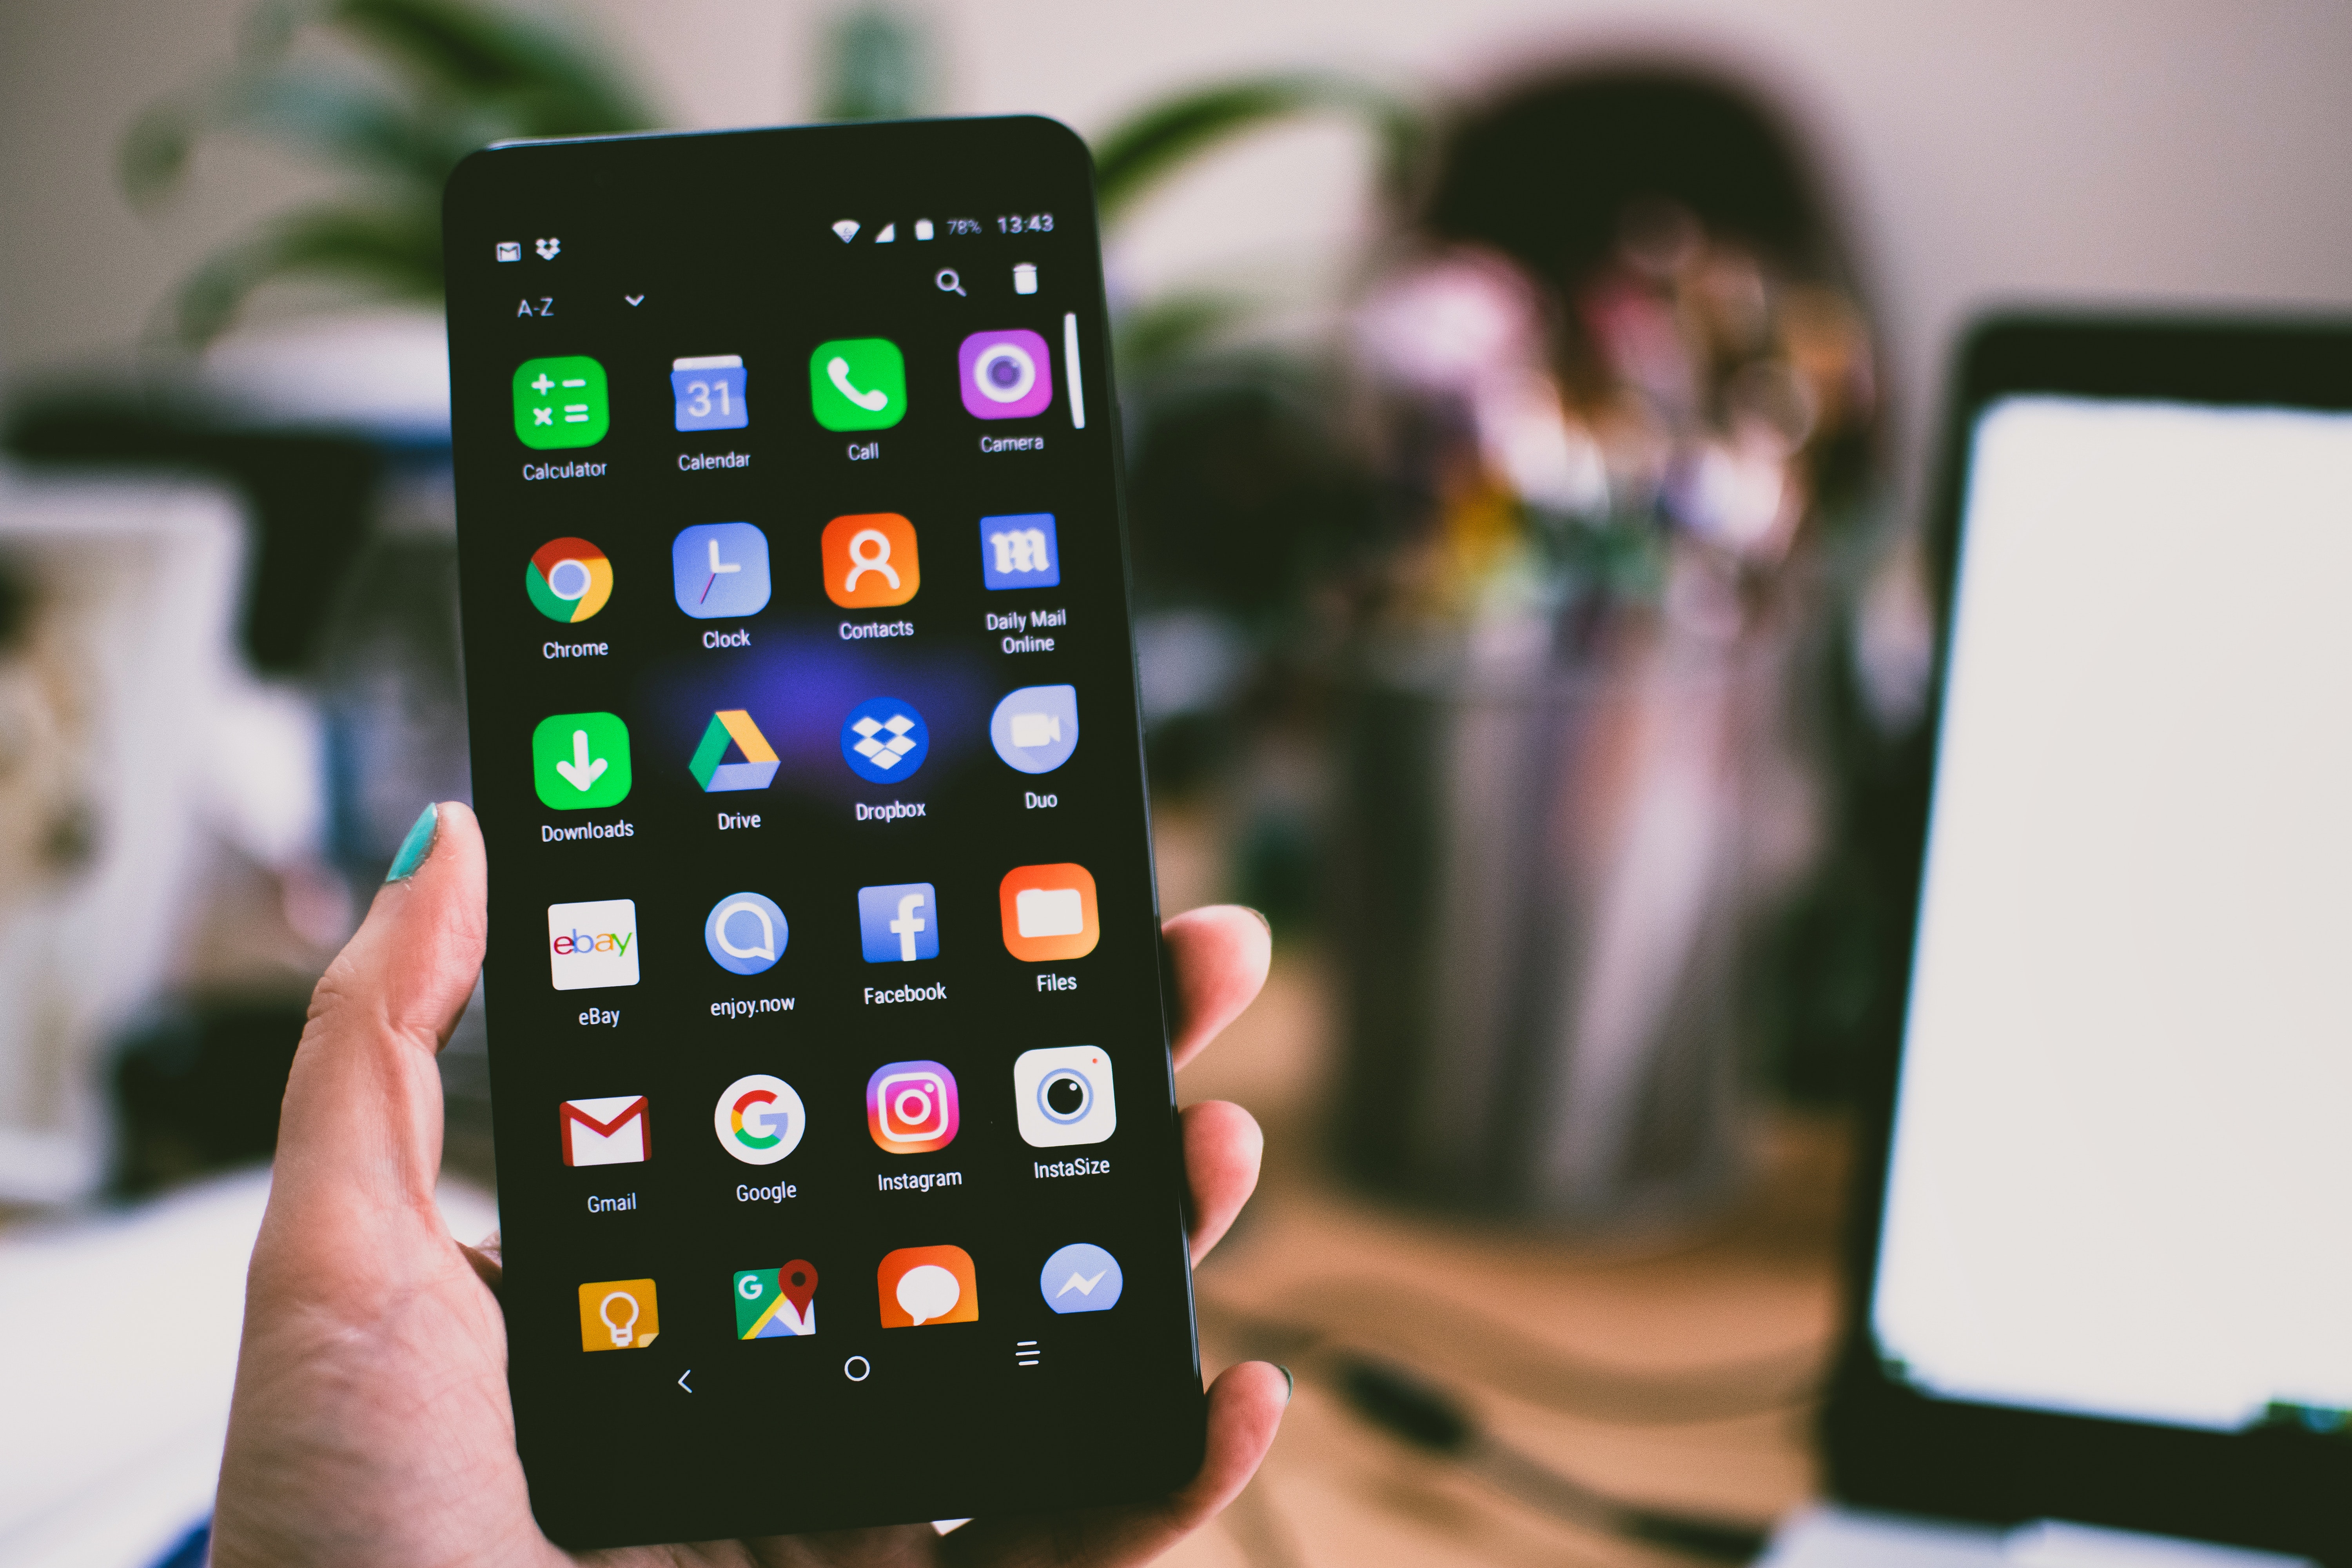
gadget, mobile phone, communication device, portable communications device, smartphone, feature phone, electronic device, technology, telephony, cellular network, multimedia, mobile device, icon, iphone, display device